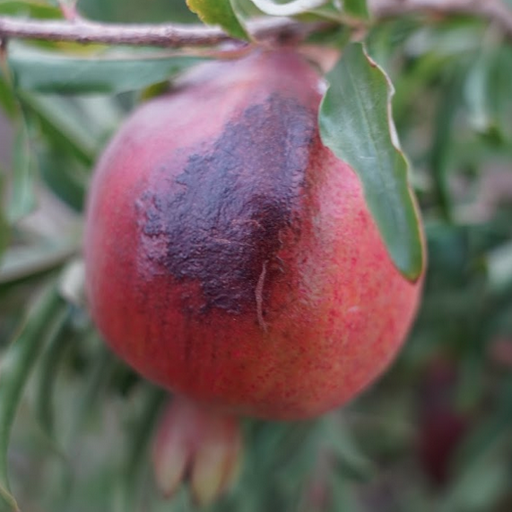
Label: Sunburn